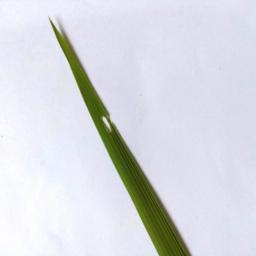
Label: Rice___Healthy